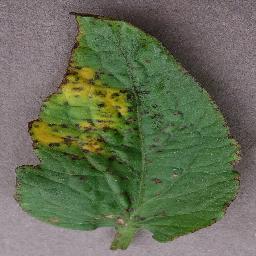
Label: Tomato___Bacterial_spot